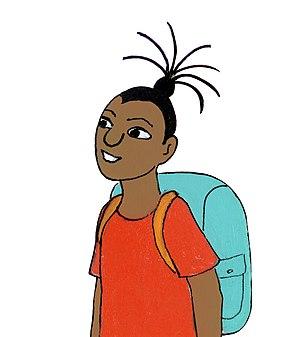
Tikoulou, le petit Mauricien
Tikoulou est un personnage fictif, héros de la collection "Les Aventures de Tikoulou". Créé par Pascale Siew et Henry Koombes, ce petit Mauricien explore, d'aventures en aventures, son île et celles de l'océan Indien.